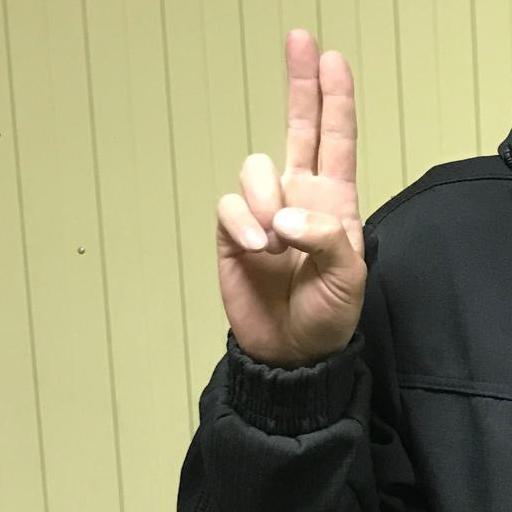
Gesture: two_up